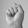
ASL letter: S